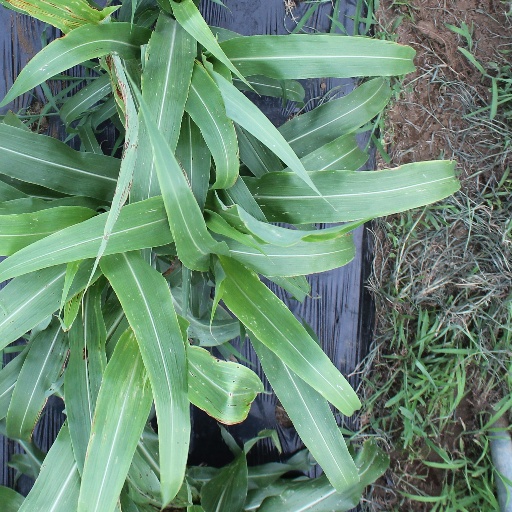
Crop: sorghum